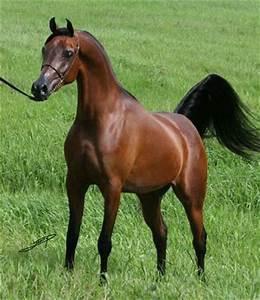
horse